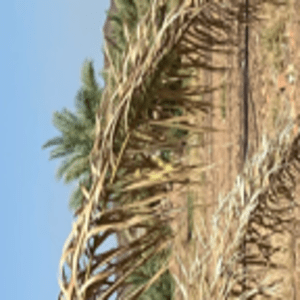
Label: Rachis Blight